Man Mohan Singh (pilot)

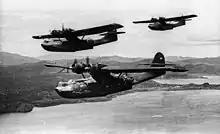
Catalinas in flight during the Second World War

As a result of his achievement, Maharaja Bhupinder Singh, ruler of Patiala state, appointed Singh as his chief personal pilot and he subsequently became the first Indian to fly solo the journey from England to South Africa, albeit following his fourth attempt to do so and after a crash which resulted in a broken leg and a wrecked "Miss India". By this time, he was a familiar and popular figure at Croydon airport.